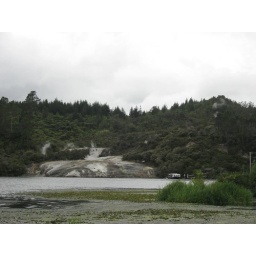
The boat to the right goes back and forth across the lake taking people over to the thermal area.